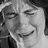
Emotion: sad